Star Raiders (2011 video game)

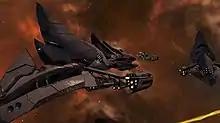

"Star Raiders" features a storyline very similar to that of the 1979 video game. The Zylons, an alien race bent on humanity's destruction, are moving their forces towards Earth, and it is up to the player to repel their assault and save the human race. The player's ship is a small space fighter, but with the capability to transform itself to deal with a variety of situations. The forms include these: a dogfighting ship, capable of close and quick battles with other Zylon dogfighters; an assault form that is good at destroying larger, more powerful enemy ships; and a turret form, for destroying the largest Zylon ships from the inside.